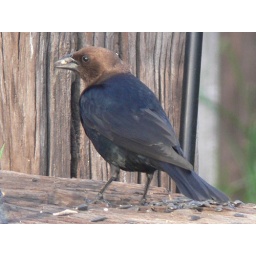
Brown-headed Cowbird - male. A nest-parasite, the female lays its eggs in other birds nests.